United Dairy Farmers

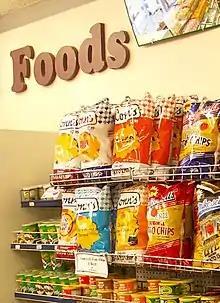
Potato chips for sale at a UDF store in Columbus, Ohio

United Dairy Farmers (UDF) is an American chain of shops offering dairy products as well as coffee and gasoline. UDF was started by Carl Lindner Sr. and his children in 1938. Almost as soon as they started operations, the Lindners began work on building a dairy store. Carl Sr. believed that if he could sell milk through his own store, he would not have to deal with delivery middlemen and thus pass the resulting savings on to customers. The first United Dairy Farmers store, at 3955 Main Avenue (now Montgomery Road) in Norwood, Ohio, a suburb of Cincinnati, opened on May 8, 1940.